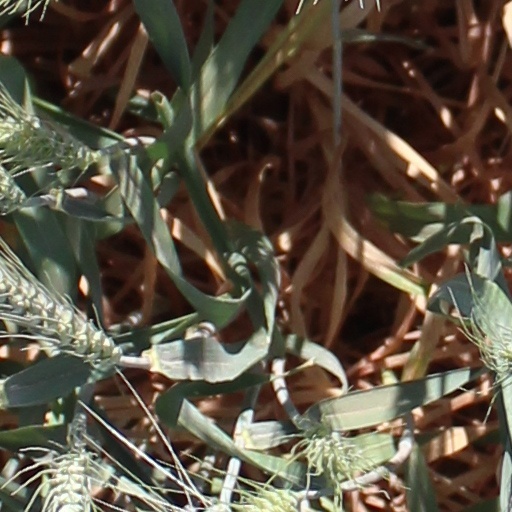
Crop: wheat